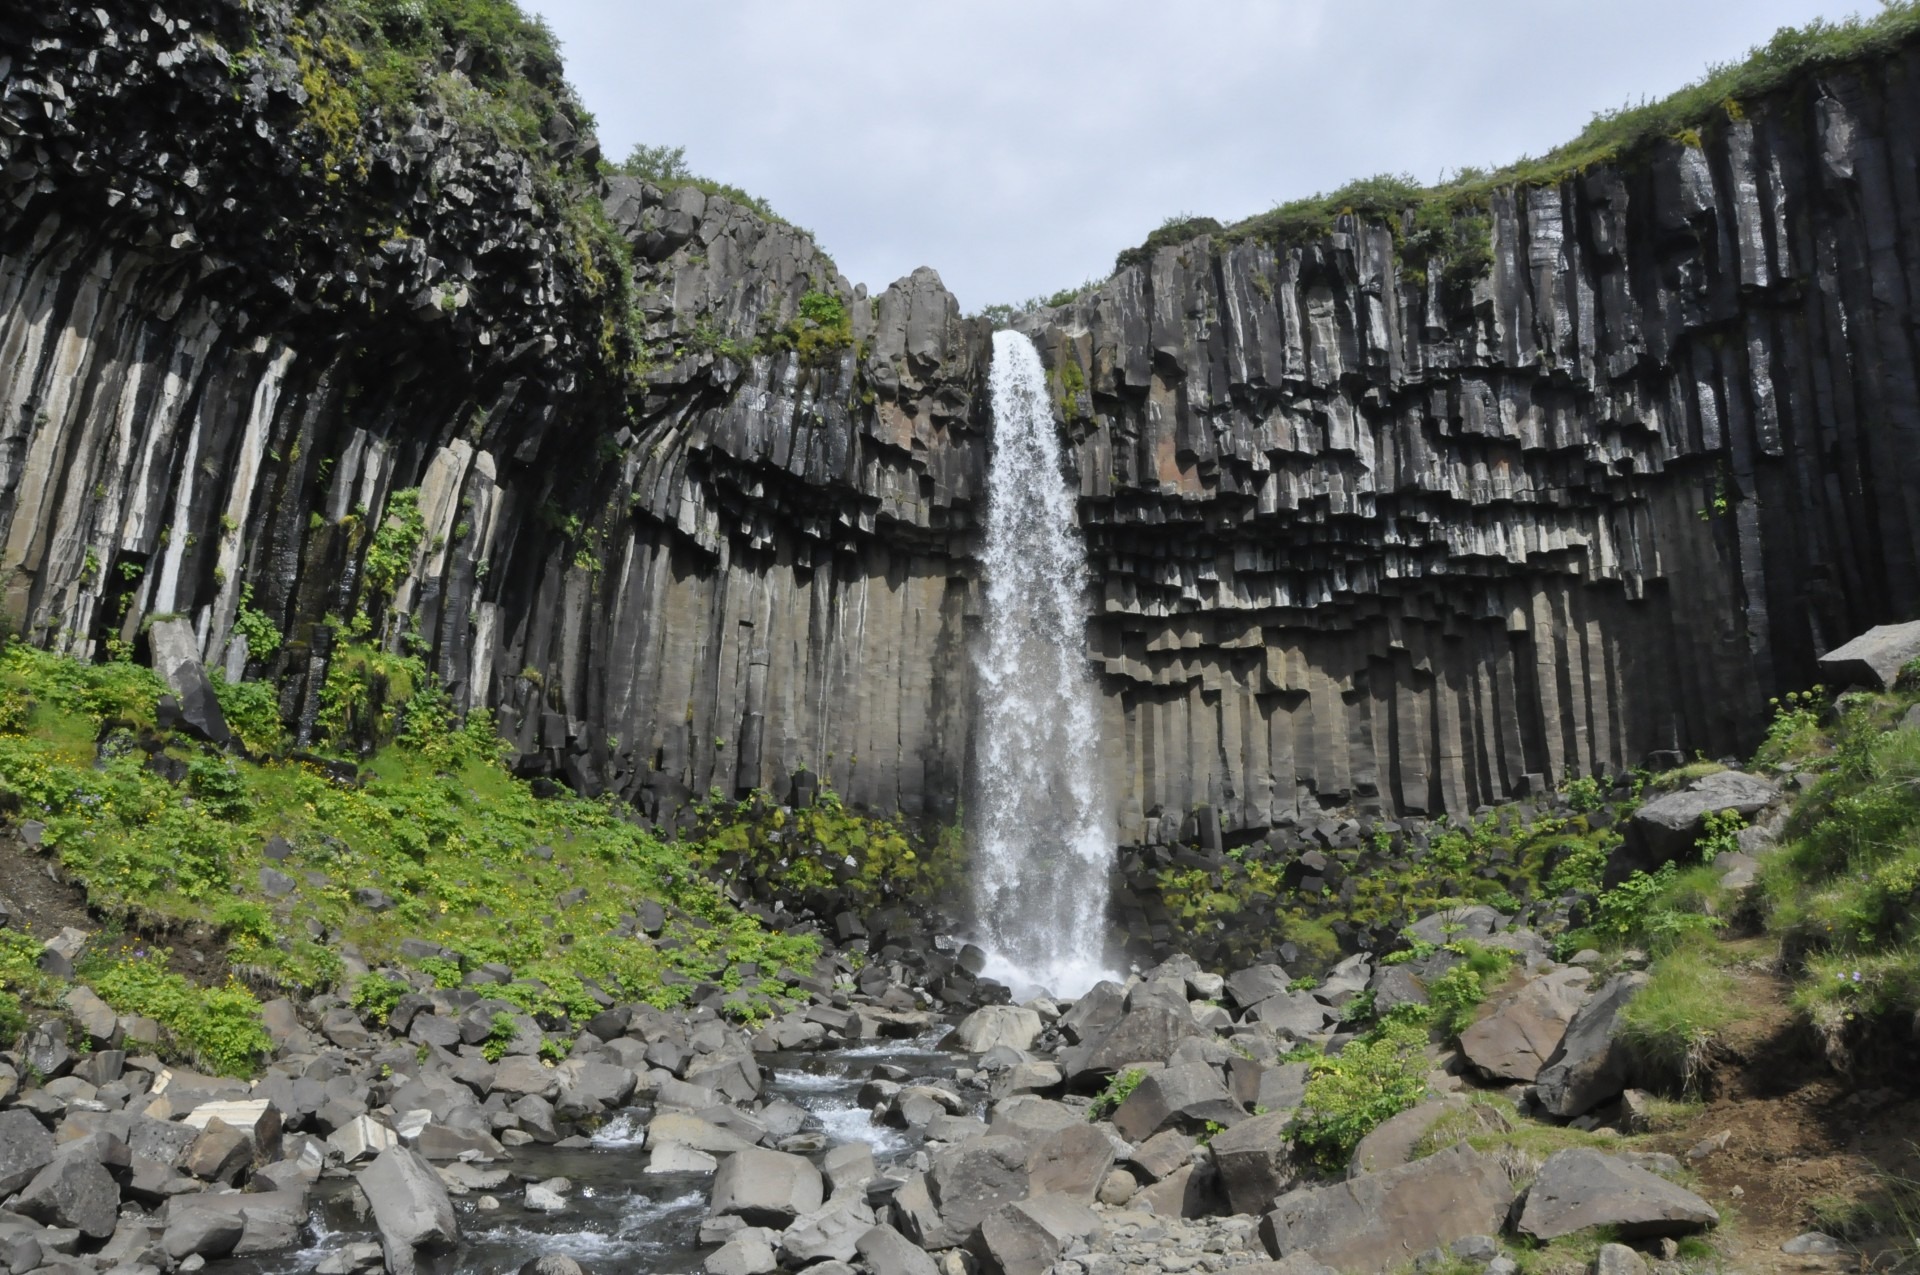
water, nature, waterfall, wilderness, mountain, lake, river, formation, cliff, flow, cascade, iceland, terrain, relaxing, rocks, rapids, water feature, rushing water